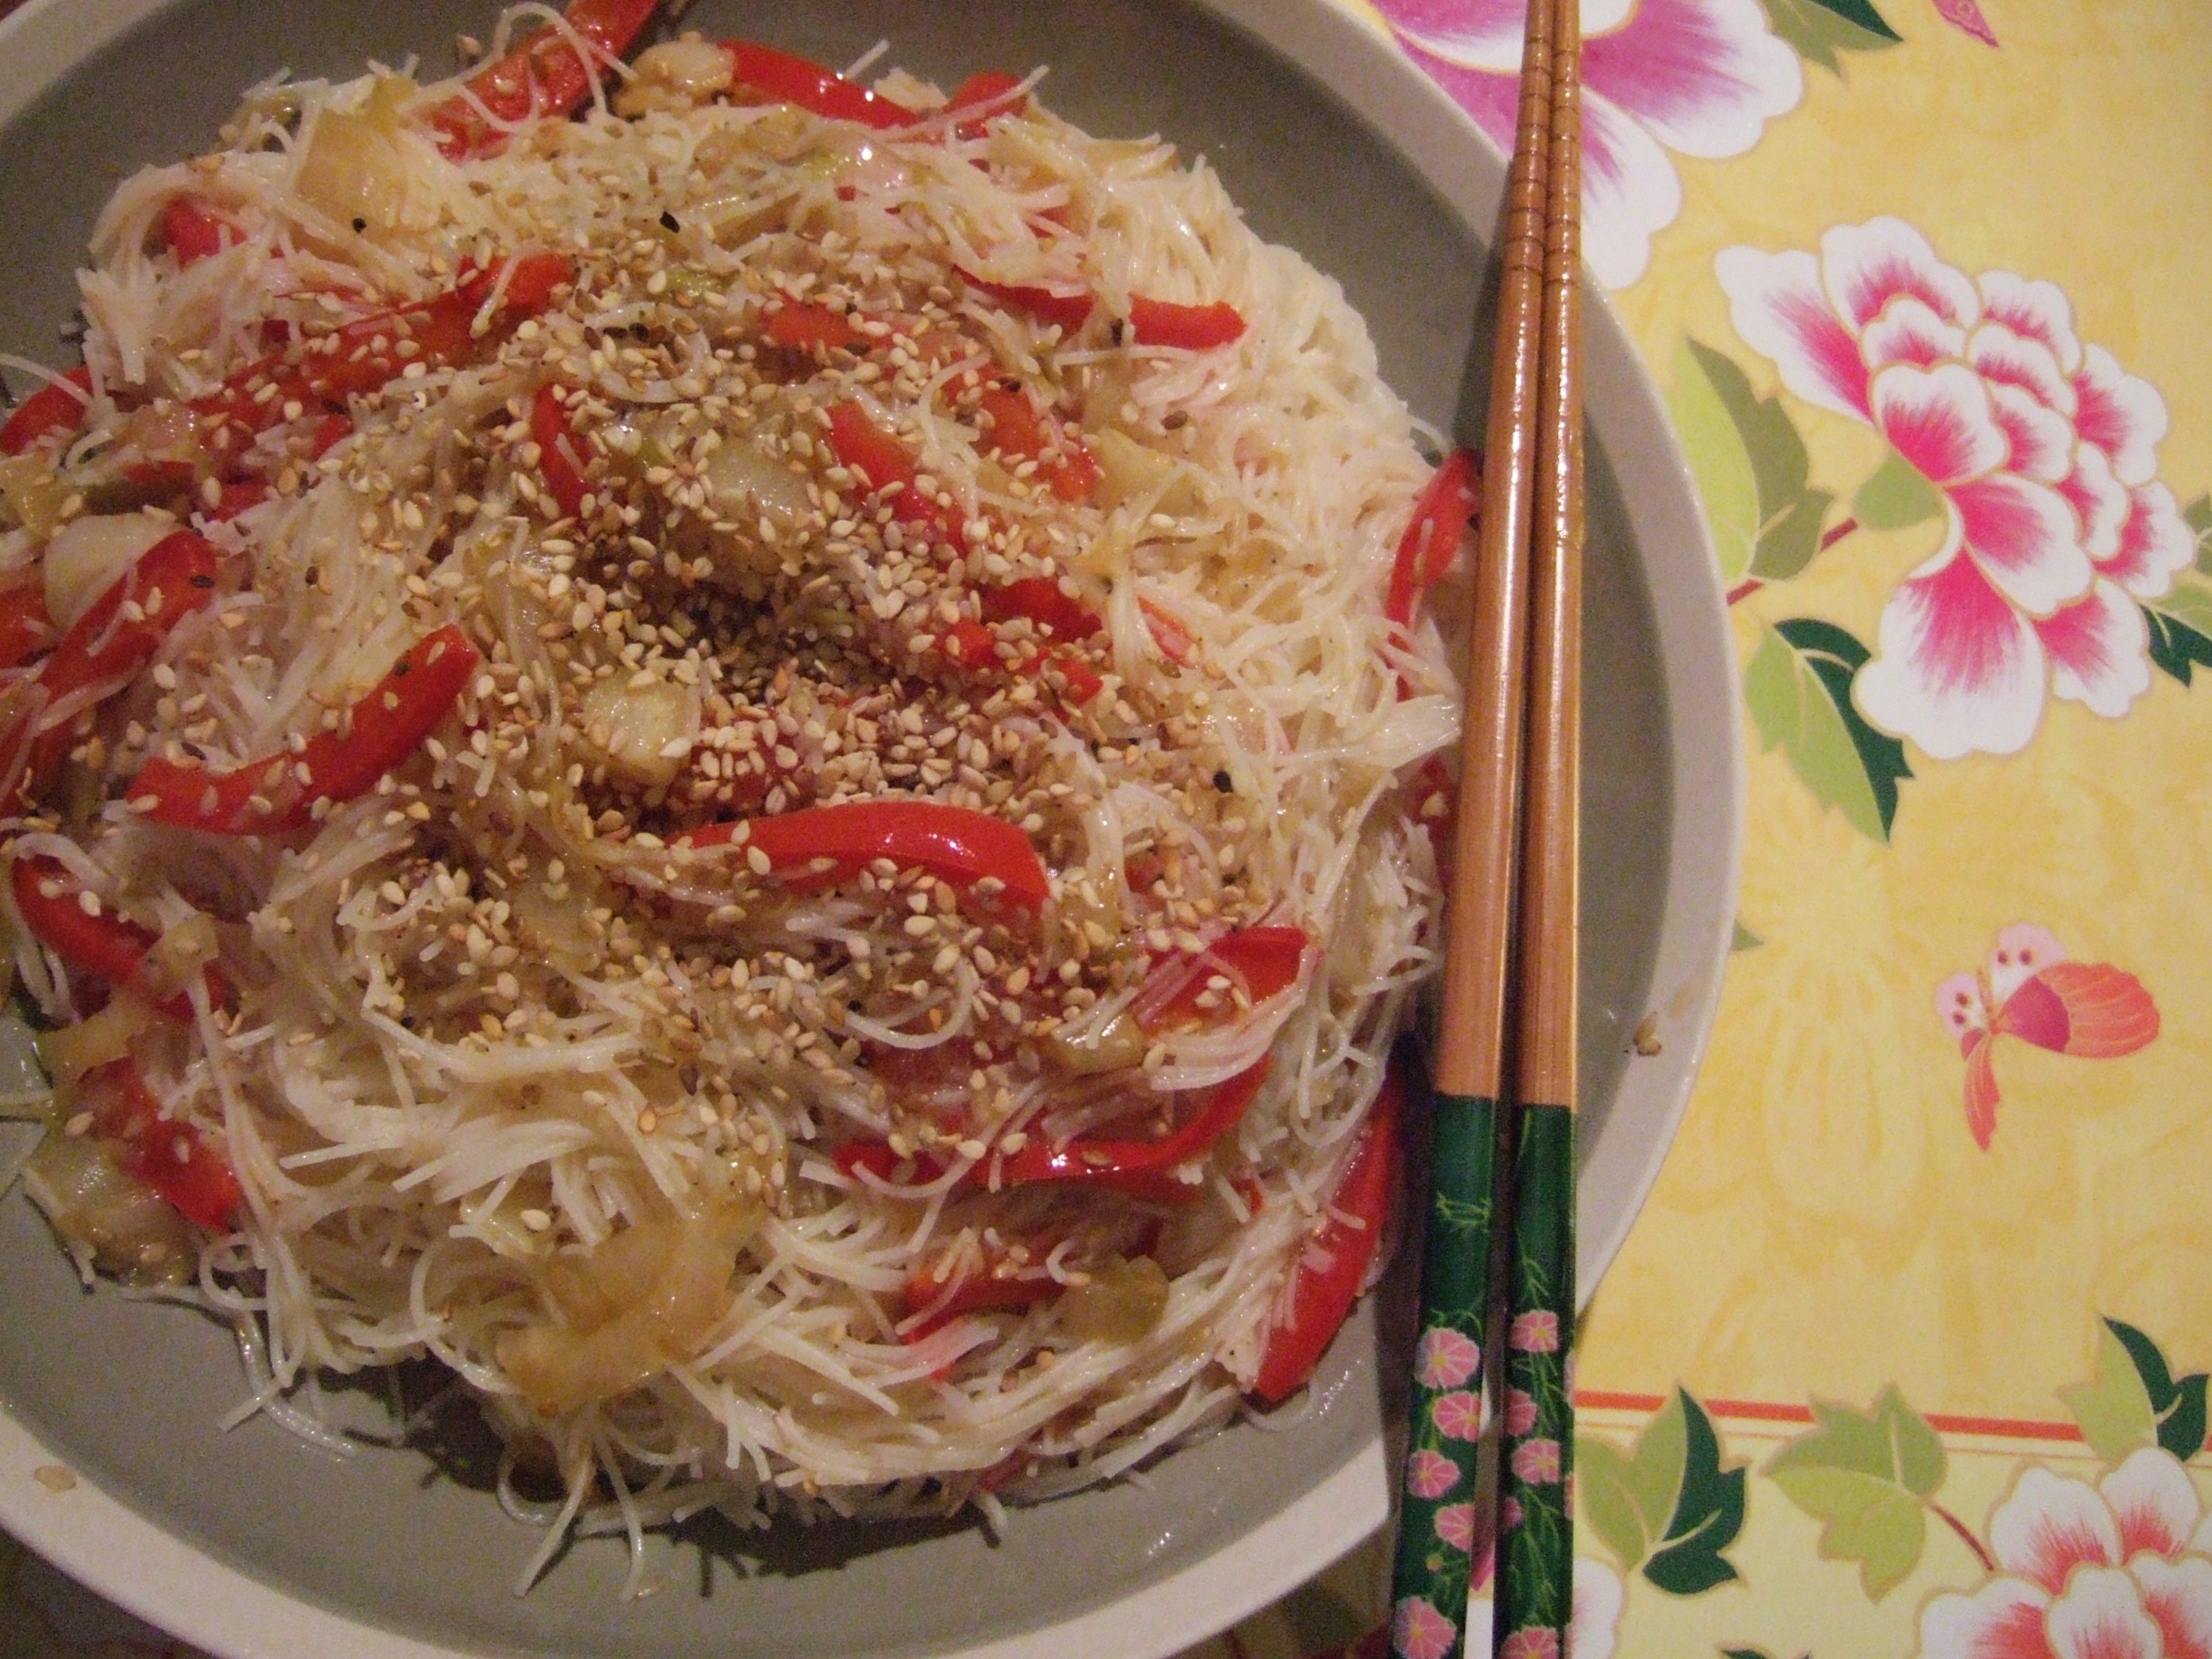
dish, meal, food, produce, vegetable, meat, cuisine, asian food, peppers, spaghetti, sesame, rice noodles, italian food, carbonara